Postage stamps and postal history of Stellaland Republic

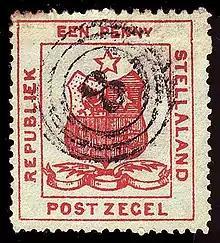
1-penny postage stamp depicting the coat of arms

Stellaland was a short-lived Boer republic from 1882 until 1885, located in southern Bechuanaland, west of the then South African Republic, with Vryburg as its capital. It was incorporated in British Bechuanaland in 1885. British Bechuanaland was subsequently incorporated into the Cape of Good Hope in 1895.